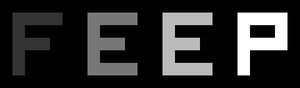
Le portable pixmap file format, le portable graymap file format et le portable bitmap file format sont des formats de fichier graphique utilisés pour les échanges. Ils ont été définis et sont utilisés par le projet NetPBM. Ils proposent des fonctionnalités élémentaires et sont utilisés pour convertir les fichiers de type pixmap, graymap et bitmap entre différentes plateformes. Plusieurs applications désignent cet ensemble de trois formats comme le format PNM.